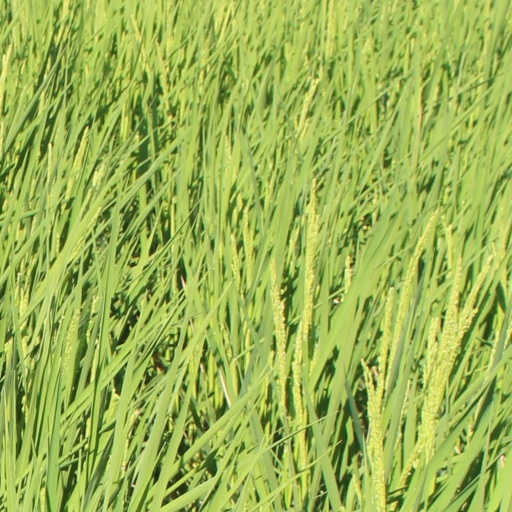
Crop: rice